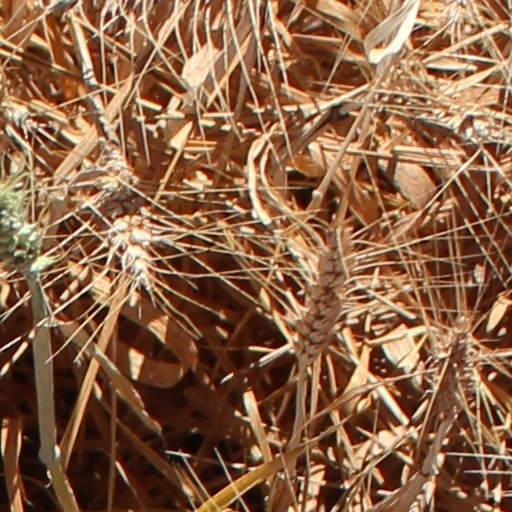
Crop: wheat